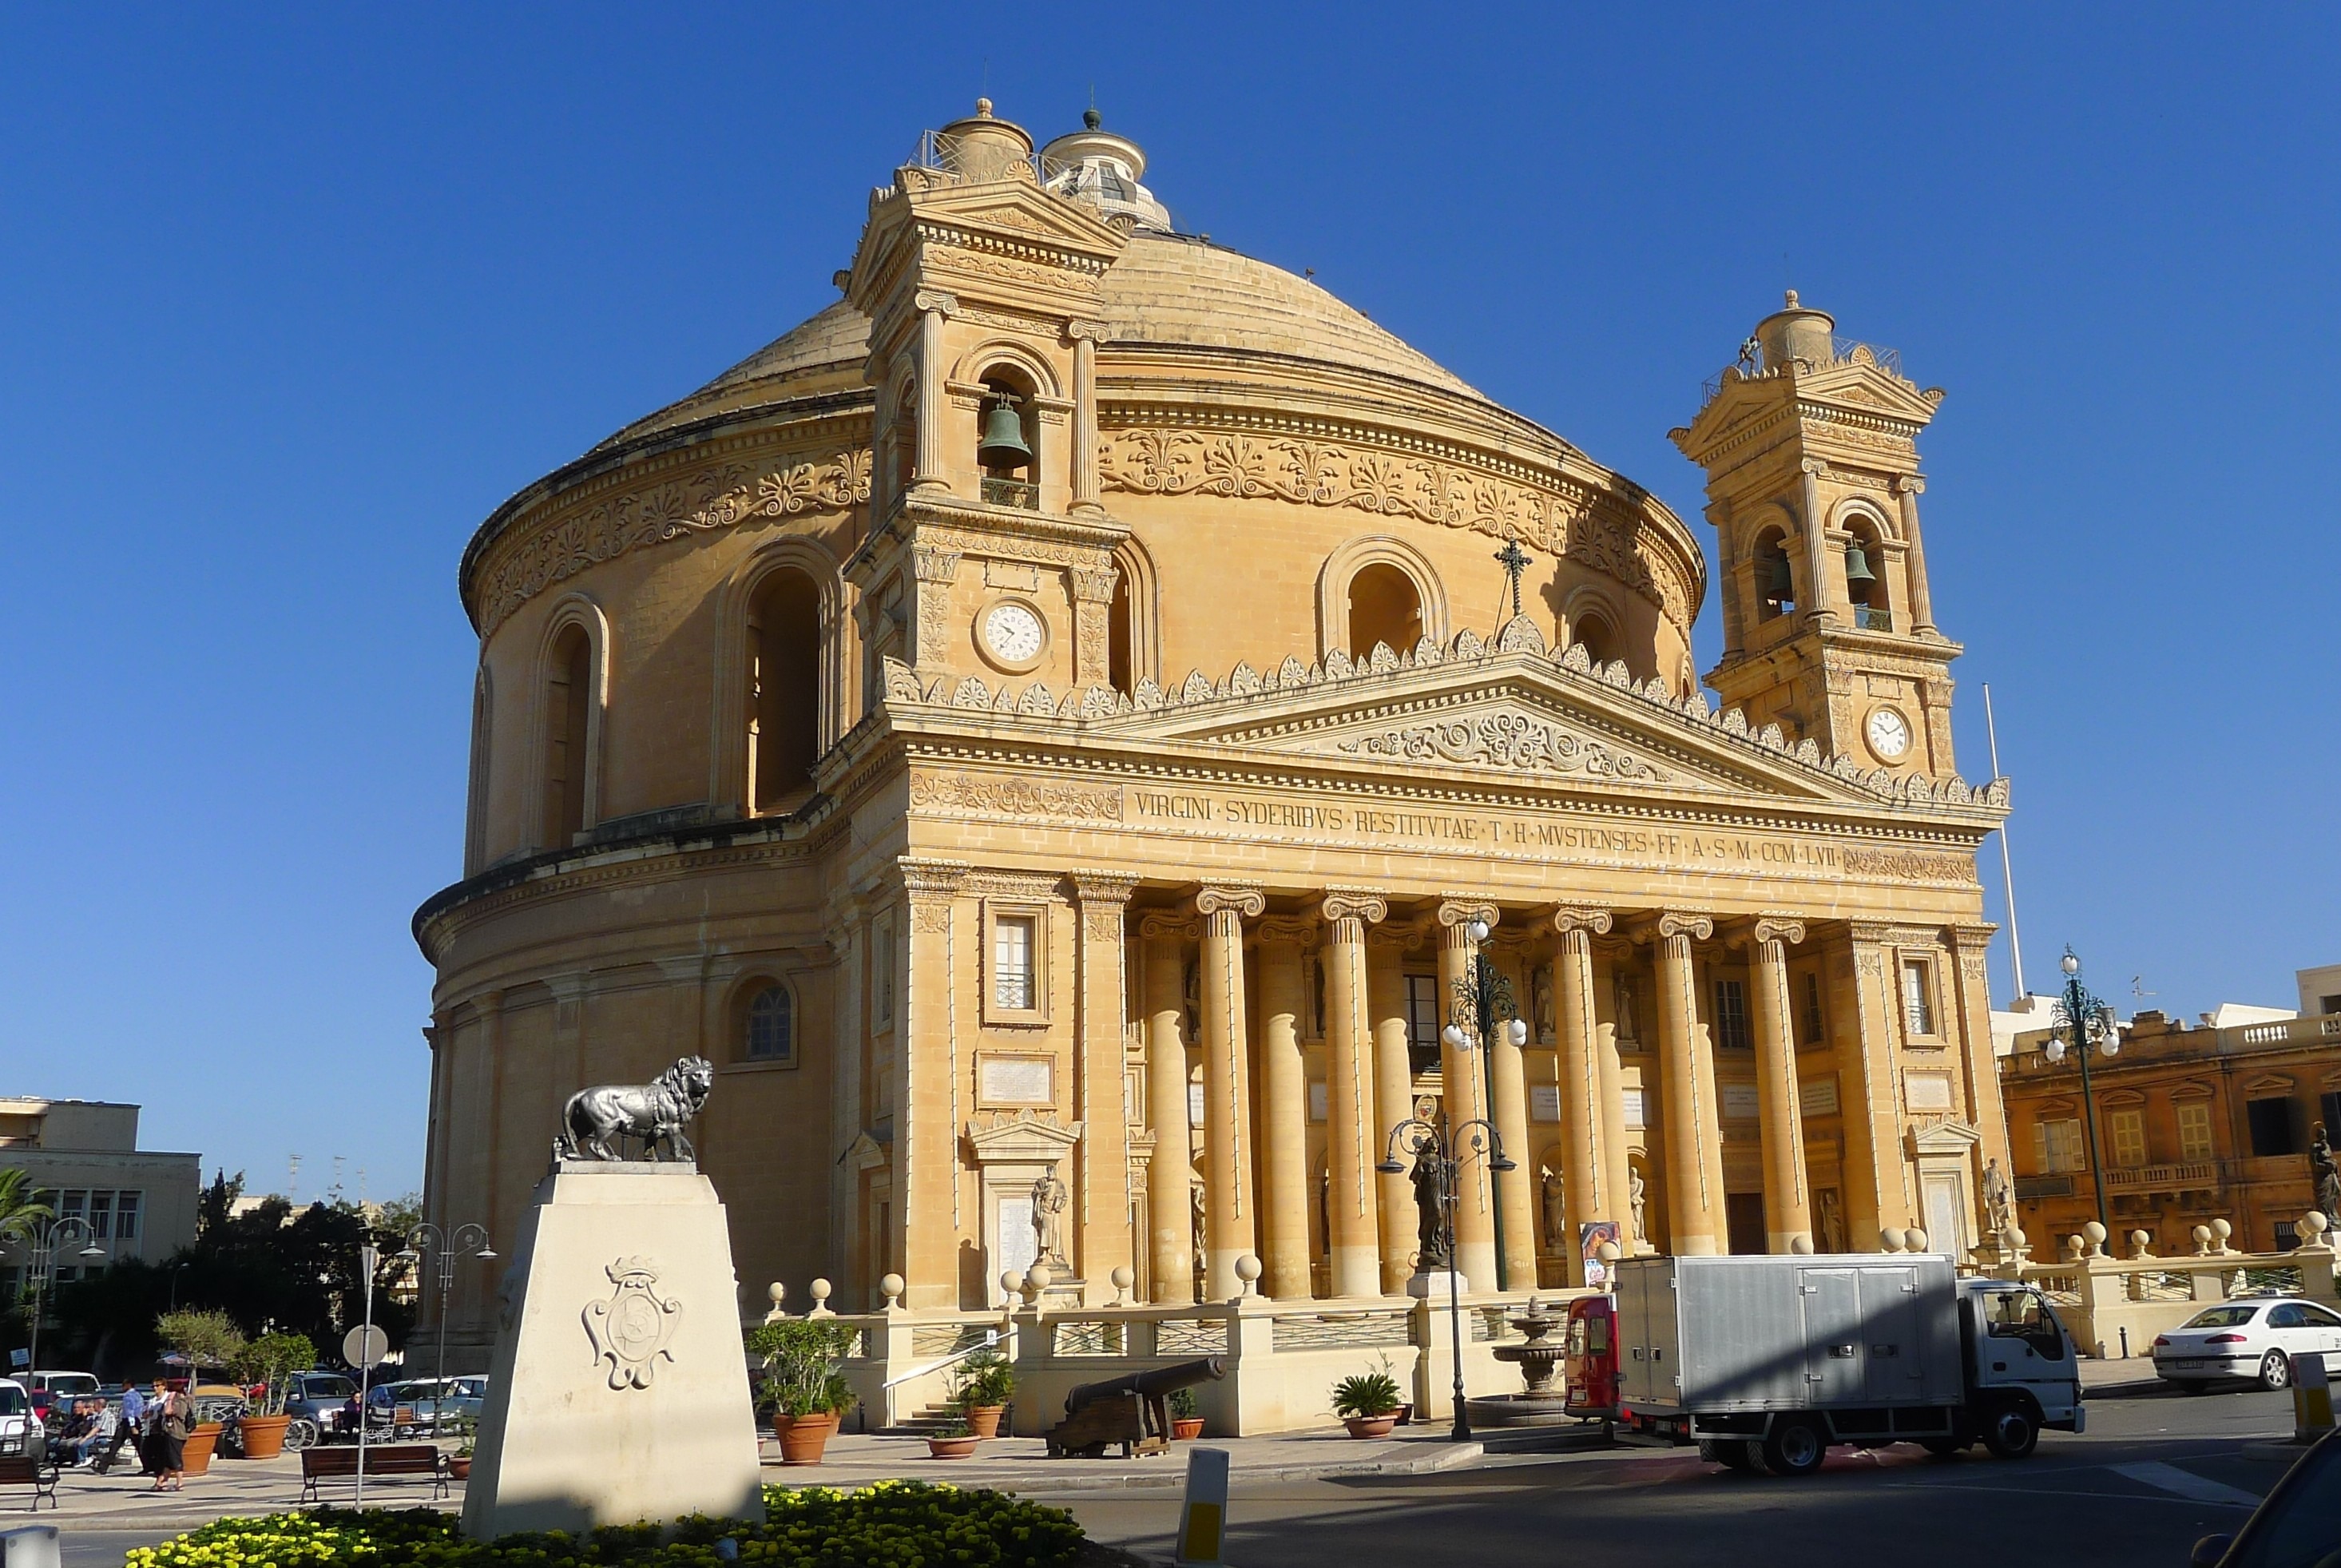
architecture, building, monument, travel, mediterranean, religion, landmark, facade, church, place of worship, synagogue, christianity, malta, basilica, dome, dom, classical architecture, historic site, ancient history, ancient roman architecture